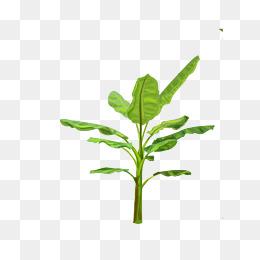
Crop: unknown
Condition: banana